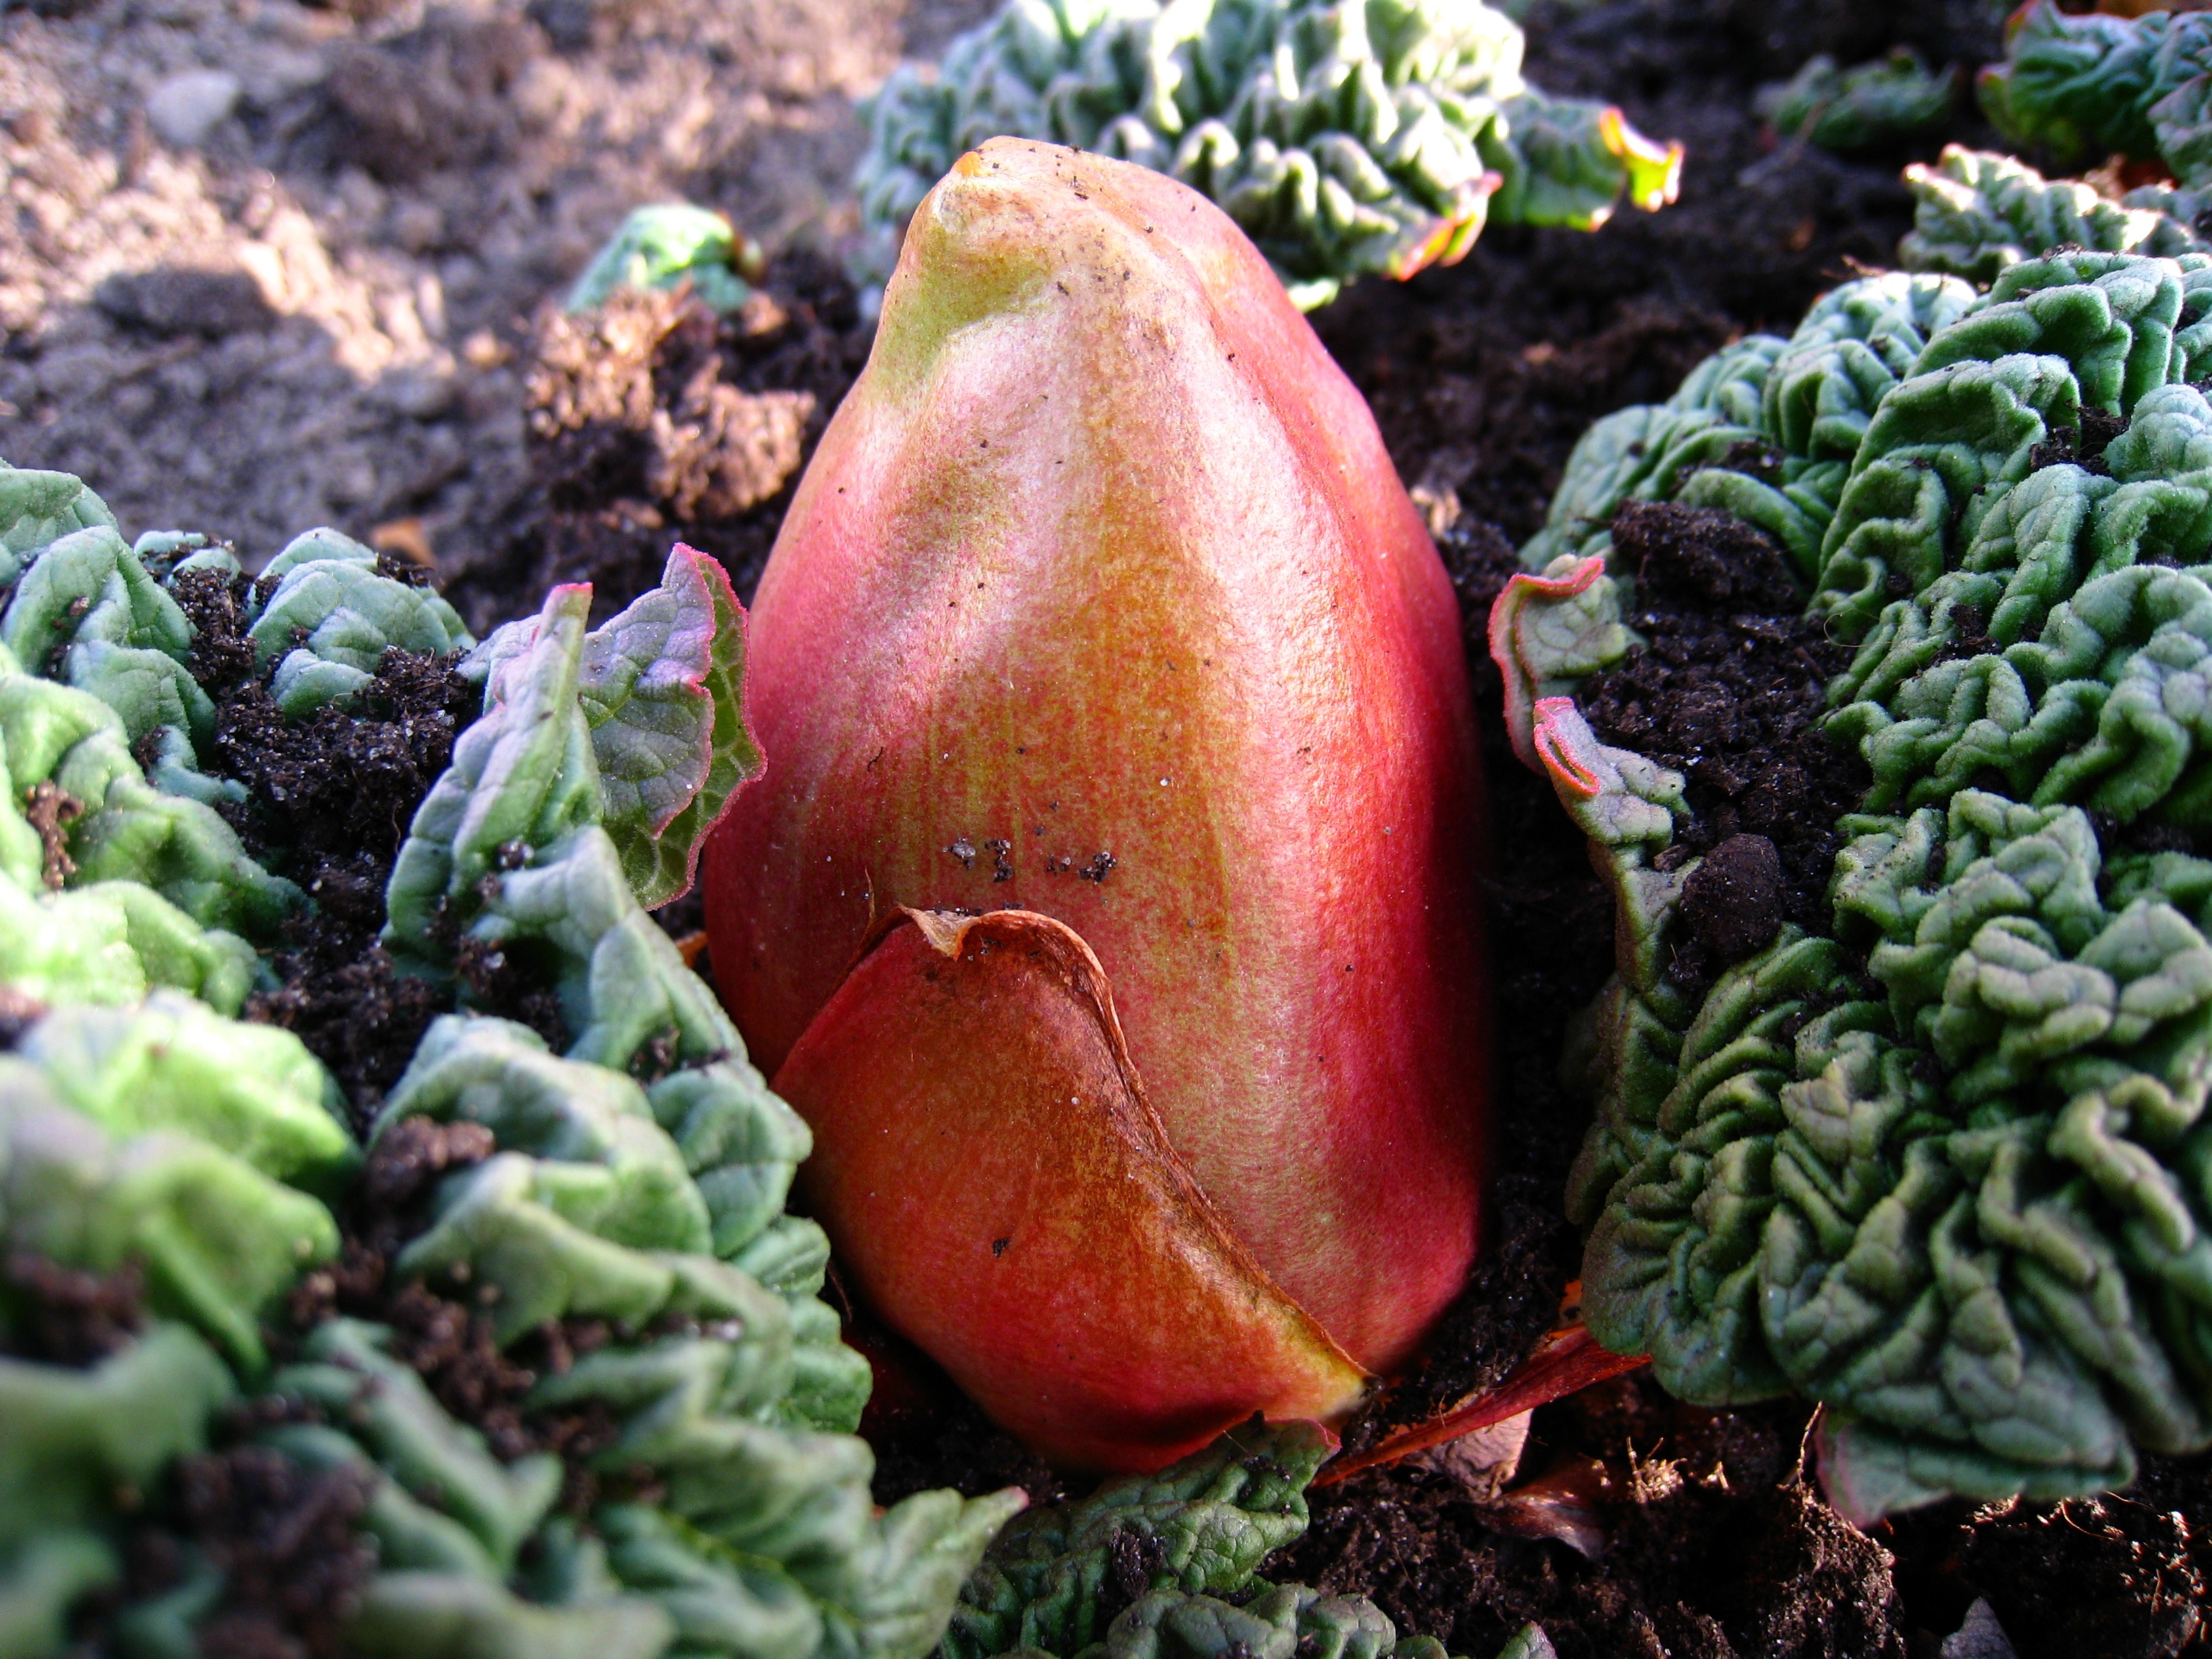
plant, leaf, flower, food, green, red, produce, vegetable, soil, botany, garden, flora, rhubarb, earth, bud